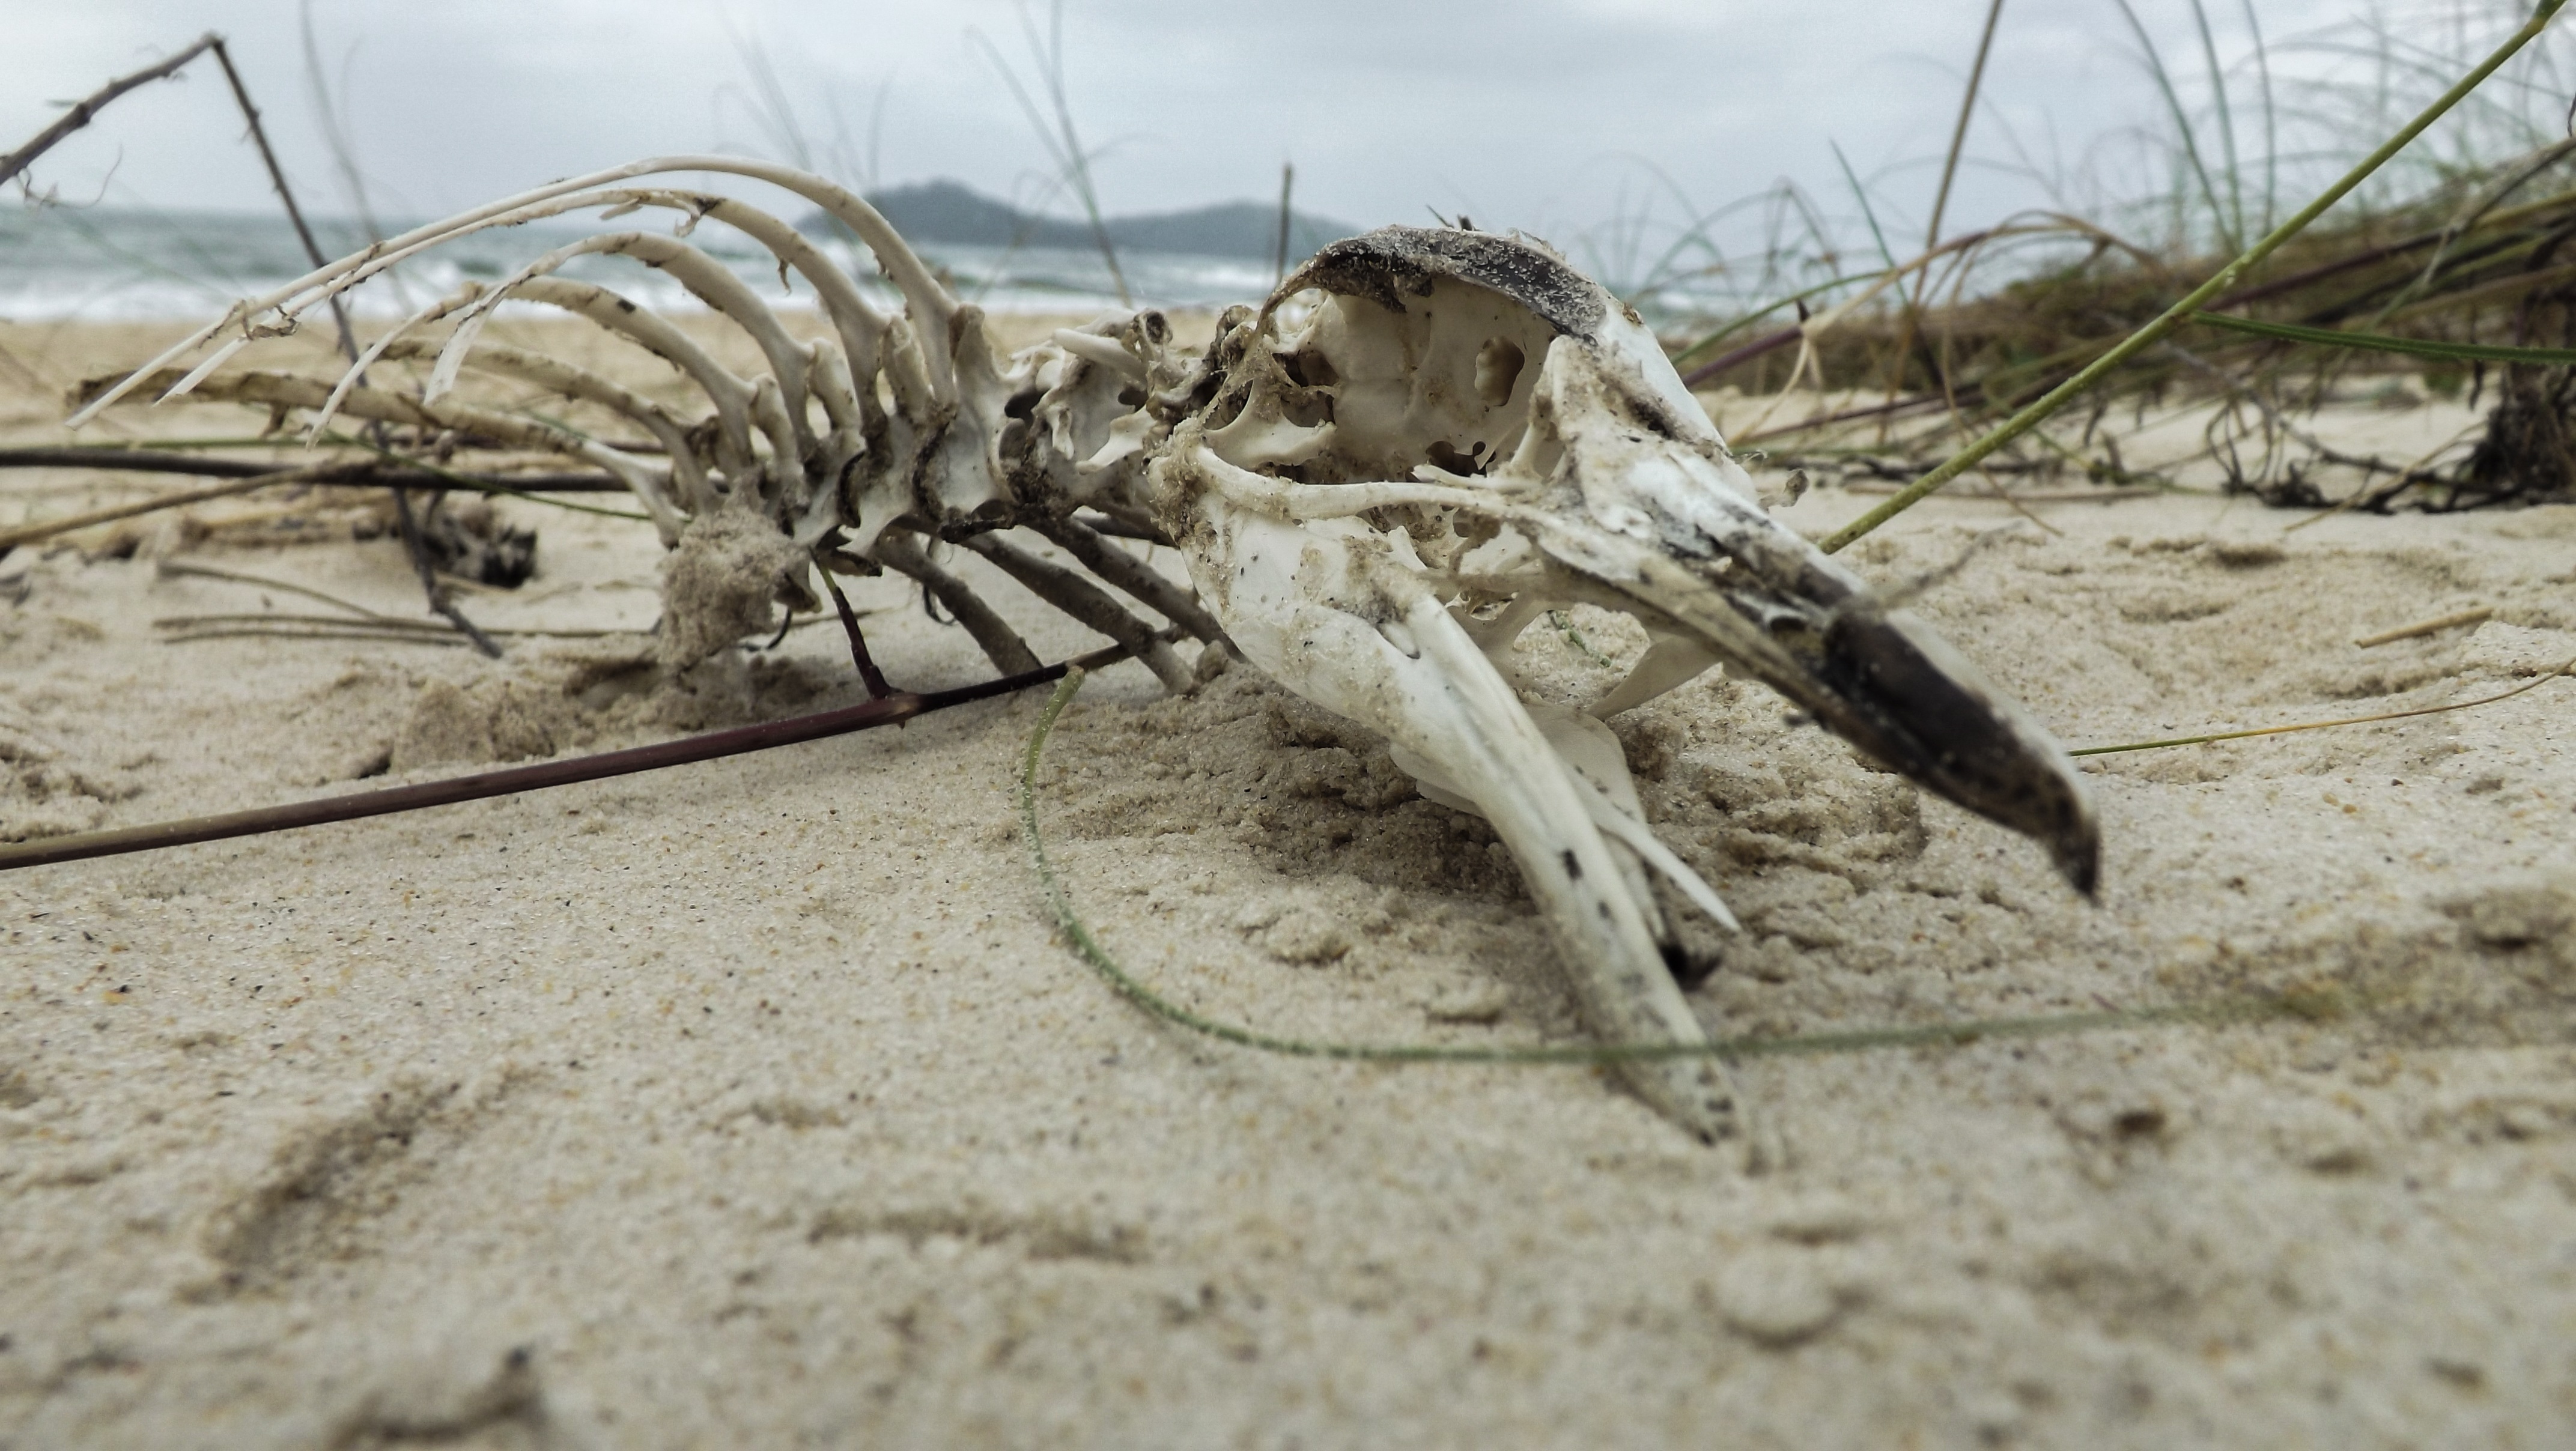
sand, winter, wood, vehicle, insect, penguin, invertebrate, skeleton, campeche